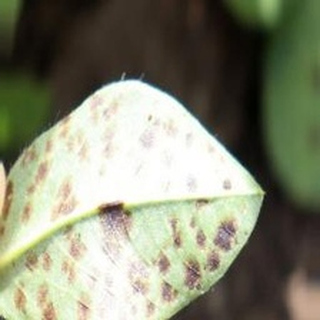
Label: groundnut_rust